Madoc

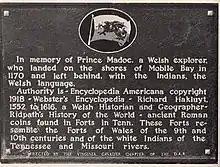
Plaque at Fort Morgan showing where the Daughters of the American Revolution supposed Madoc had landed in 1170.

According to Fritze (1993), Madoc's landing place has been suggested to be "Mobile, Alabama; Florida; Newfoundland; Newport, Rhode Island; Yarmouth, Nova Scotia; Virginia; points in the Gulf of Mexico and the Caribbean including the mouth of the Mississippi River; the Yucatan; the isthmus of Tehuantepec, Panama; the Caribbean coast of South America; various islands in the West Indies and the Bahamas along with Bermuda; and the mouth of the Amazon River". Madoc's people are reported to be the founders of various civilisations such as the Aztec, the Maya, and the Inca.